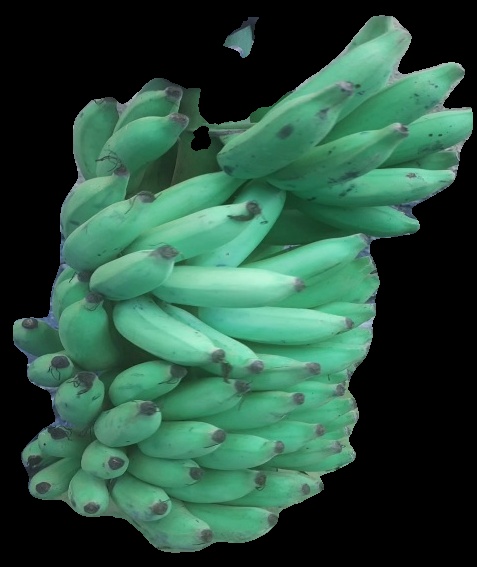
Variety: elakki-bale
Grade: grade2